Hugo Christiaan Hamaker

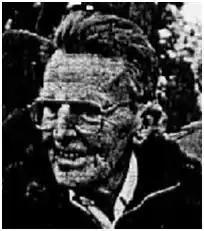

Hugo Christiaan Hamaker (23 March 1905 in Broek op Langedijk, North Holland – 7 September 1993 in Eindhoven) was a Dutch scientist who was responsible for the Hamaker theory which explains the van der Waals forces between objects larger than molecules.